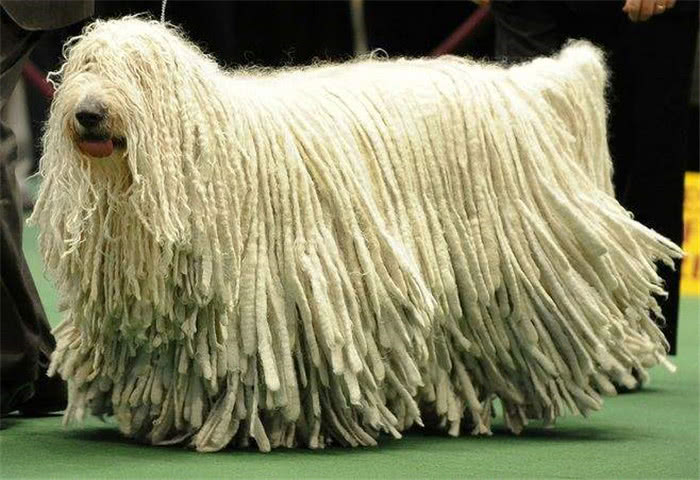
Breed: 318-n000115-komondor